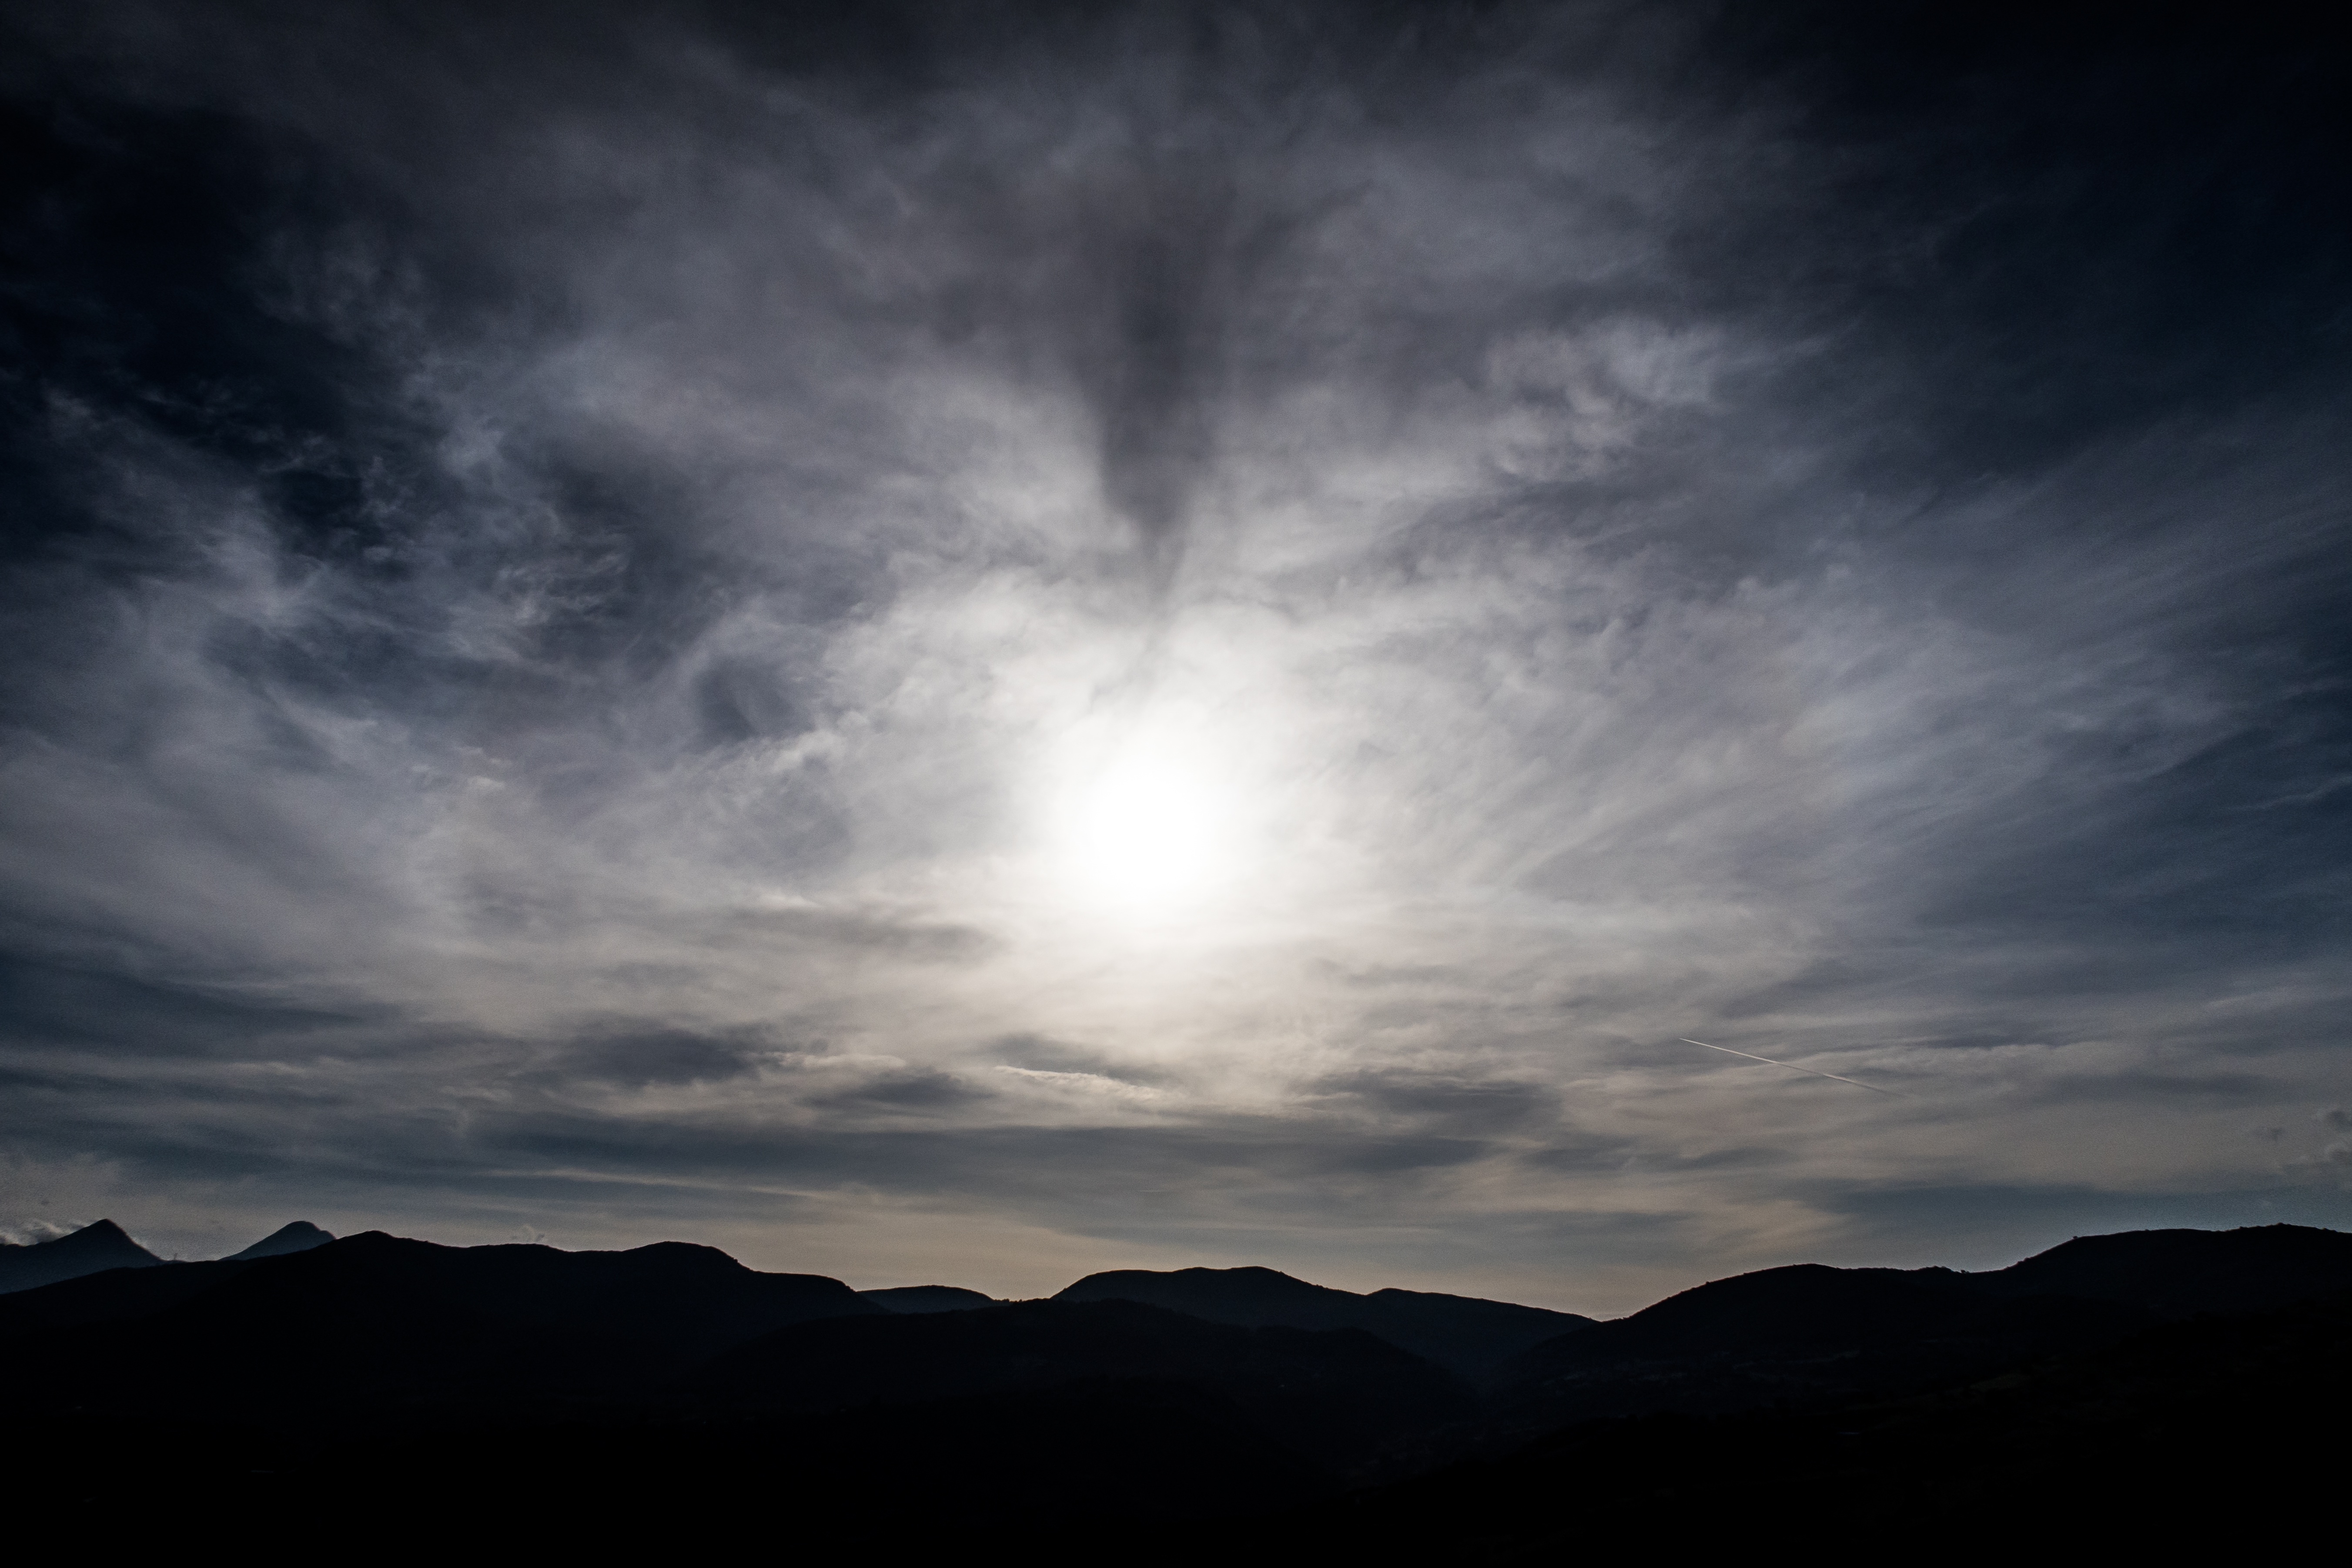
horizon, mountain, cloud, sky, sunrise, sunset, sunlight, morning, dawn, atmosphere, dusk, evening, weather, darkness, meteorological phenomenon, atmospheric phenomenon